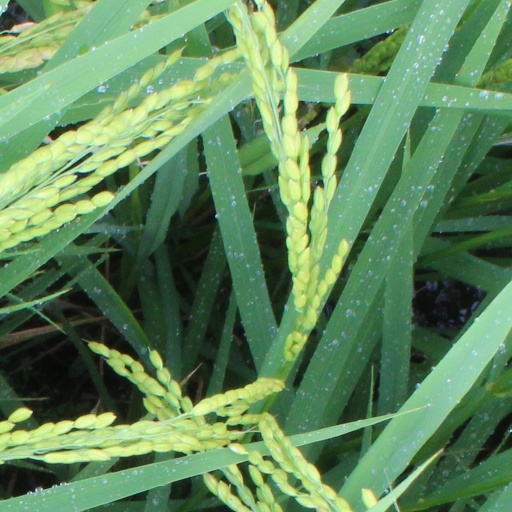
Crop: rice